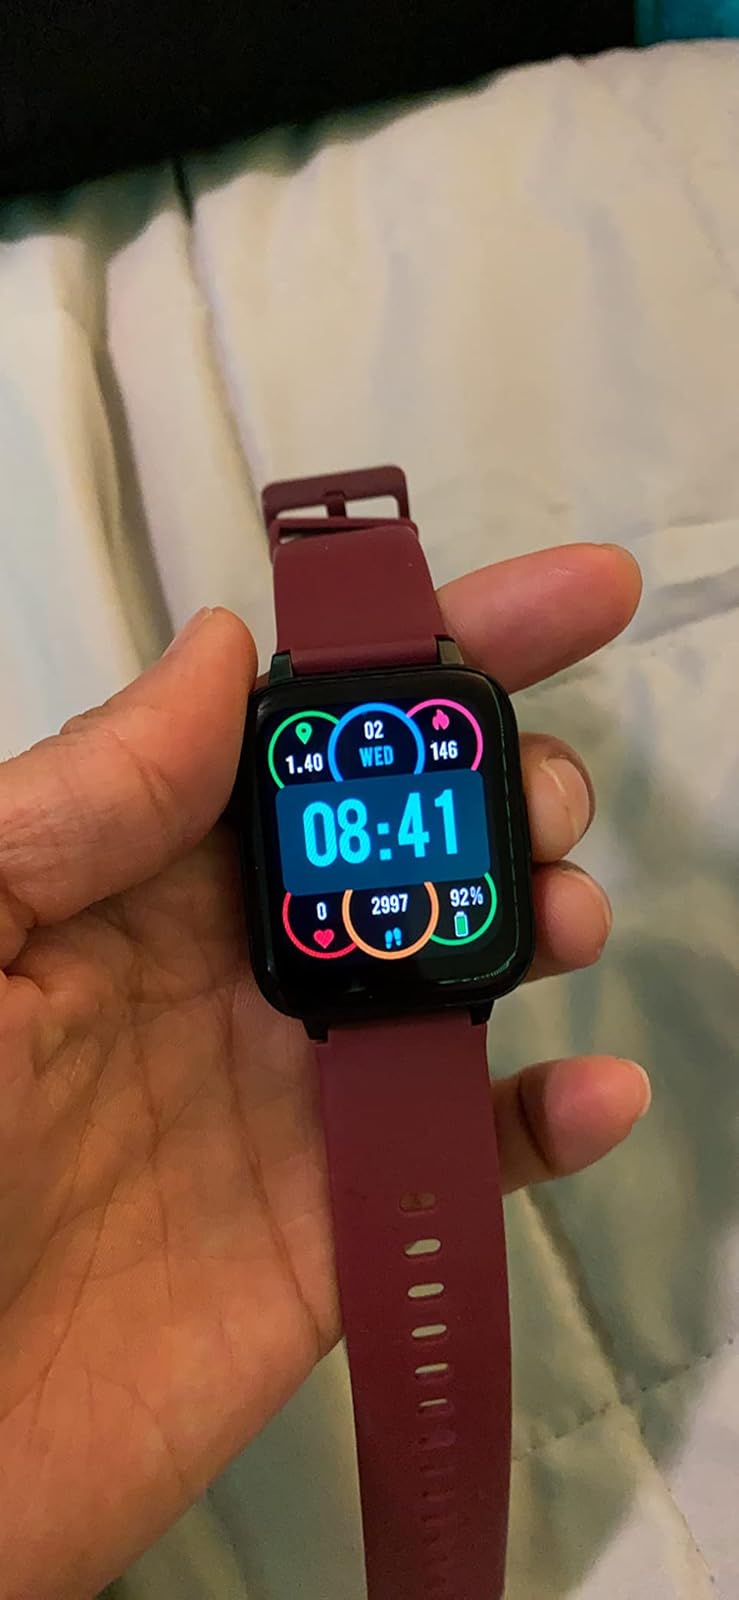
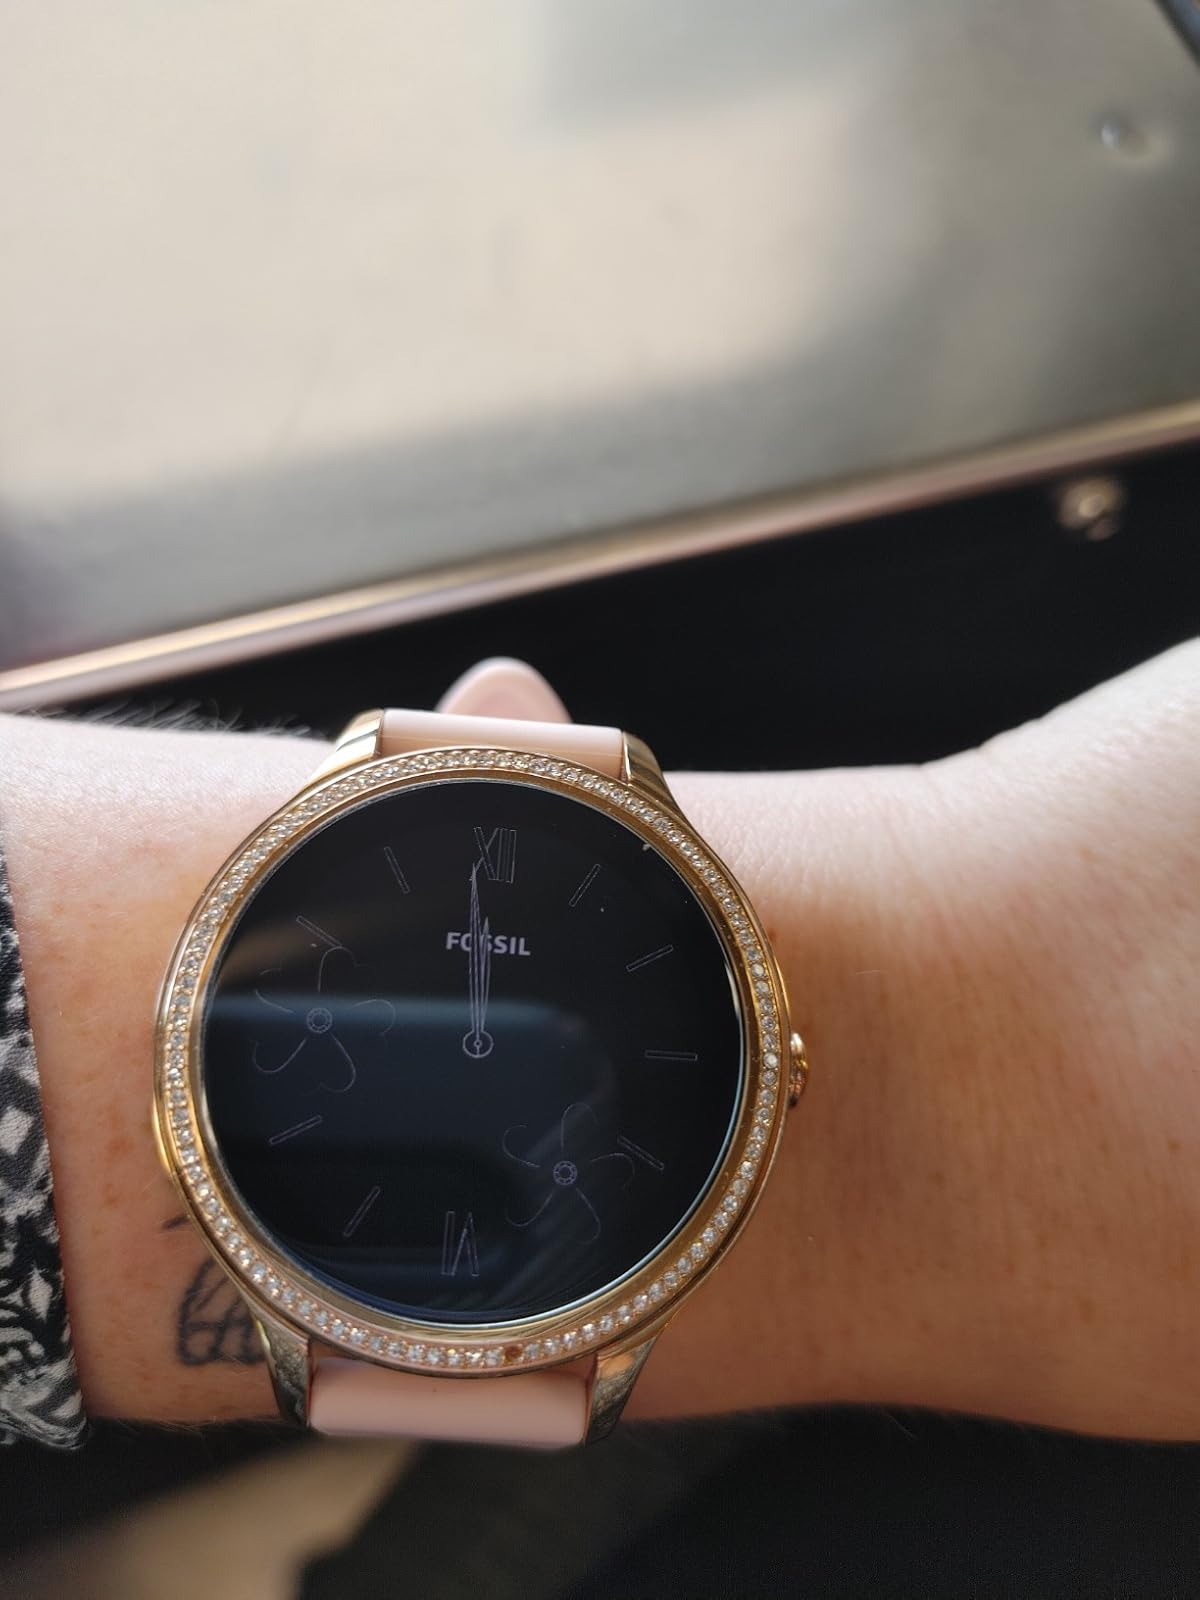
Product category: smartwatch
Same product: no